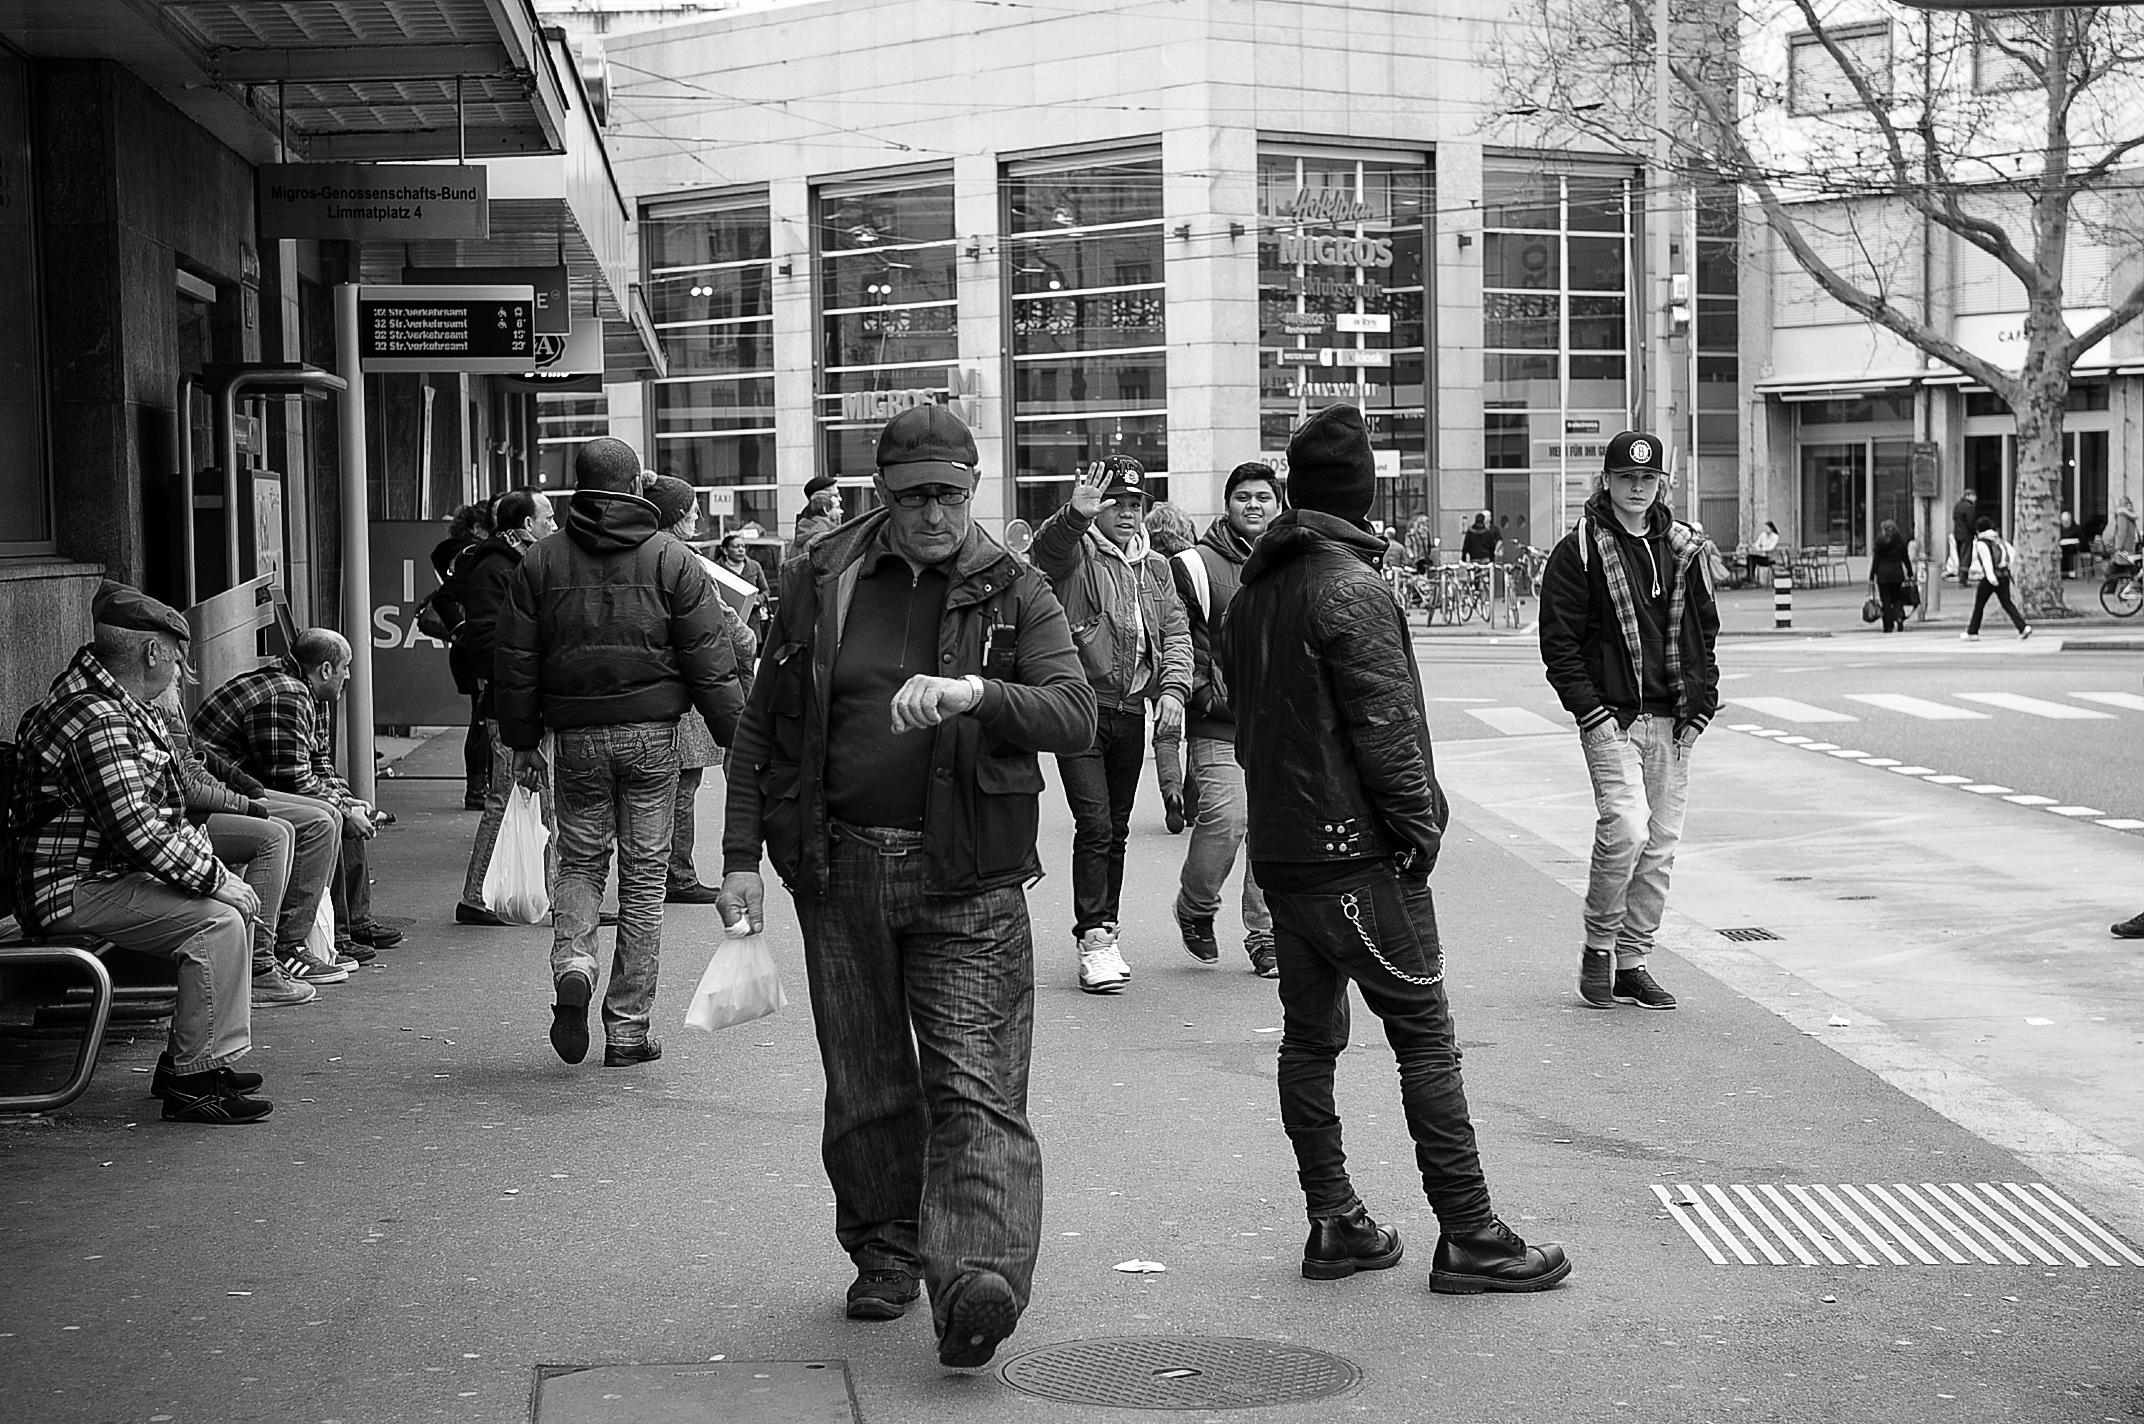
pedestrian, winter, black and white, people, road, white, street, crowd, black, monochrome, streetphotography, bw, candid, infrastructure, swiss, photograph, snapshot, schweiz, switzerland, zurich, streetphoto, faces, stphotographia, thomas8047, 175528, urbanarte, zurichstreet, nikond300s, urban area, monochrome photography